Bryan Bassett

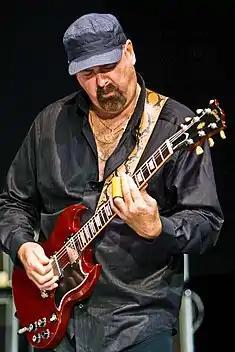
Bassett performing in 2013

Bryan Bassett (born August 11, 1954) is an American guitarist who has played with several notable bands, but is best known as a member of Wild Cherry in the 1970s who had a hit with "Play That Funky Music".